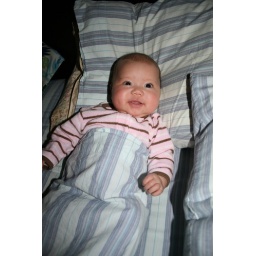
big girl sleeping in the big bed